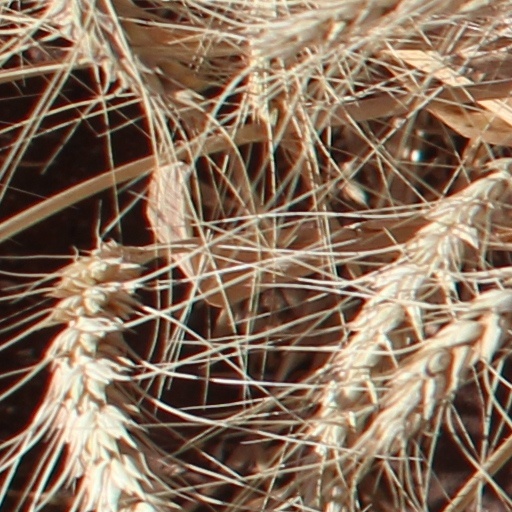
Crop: wheat